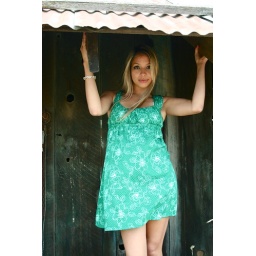
girl in the green dress